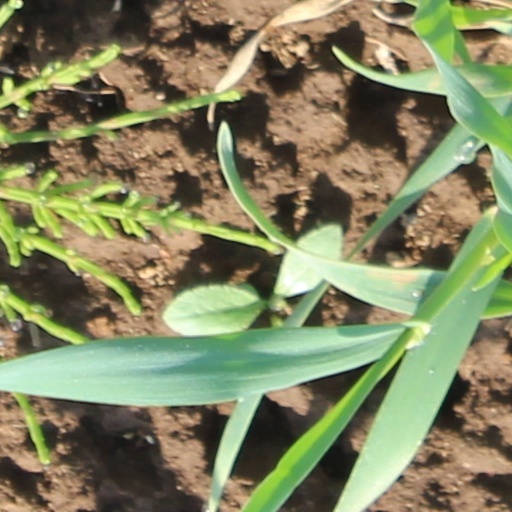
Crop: wheat